Madagascar subhumid forests

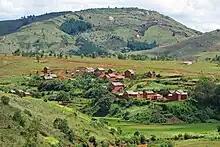
Madagascar lost 44% of its original forest between 1953 and 2014.

The central highlands are the most densely populated region of Madagascar, and includes the country's capital and largest city, Antananarivo. The highlands' population is growing.